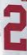
Number: 2